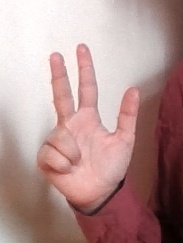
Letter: al